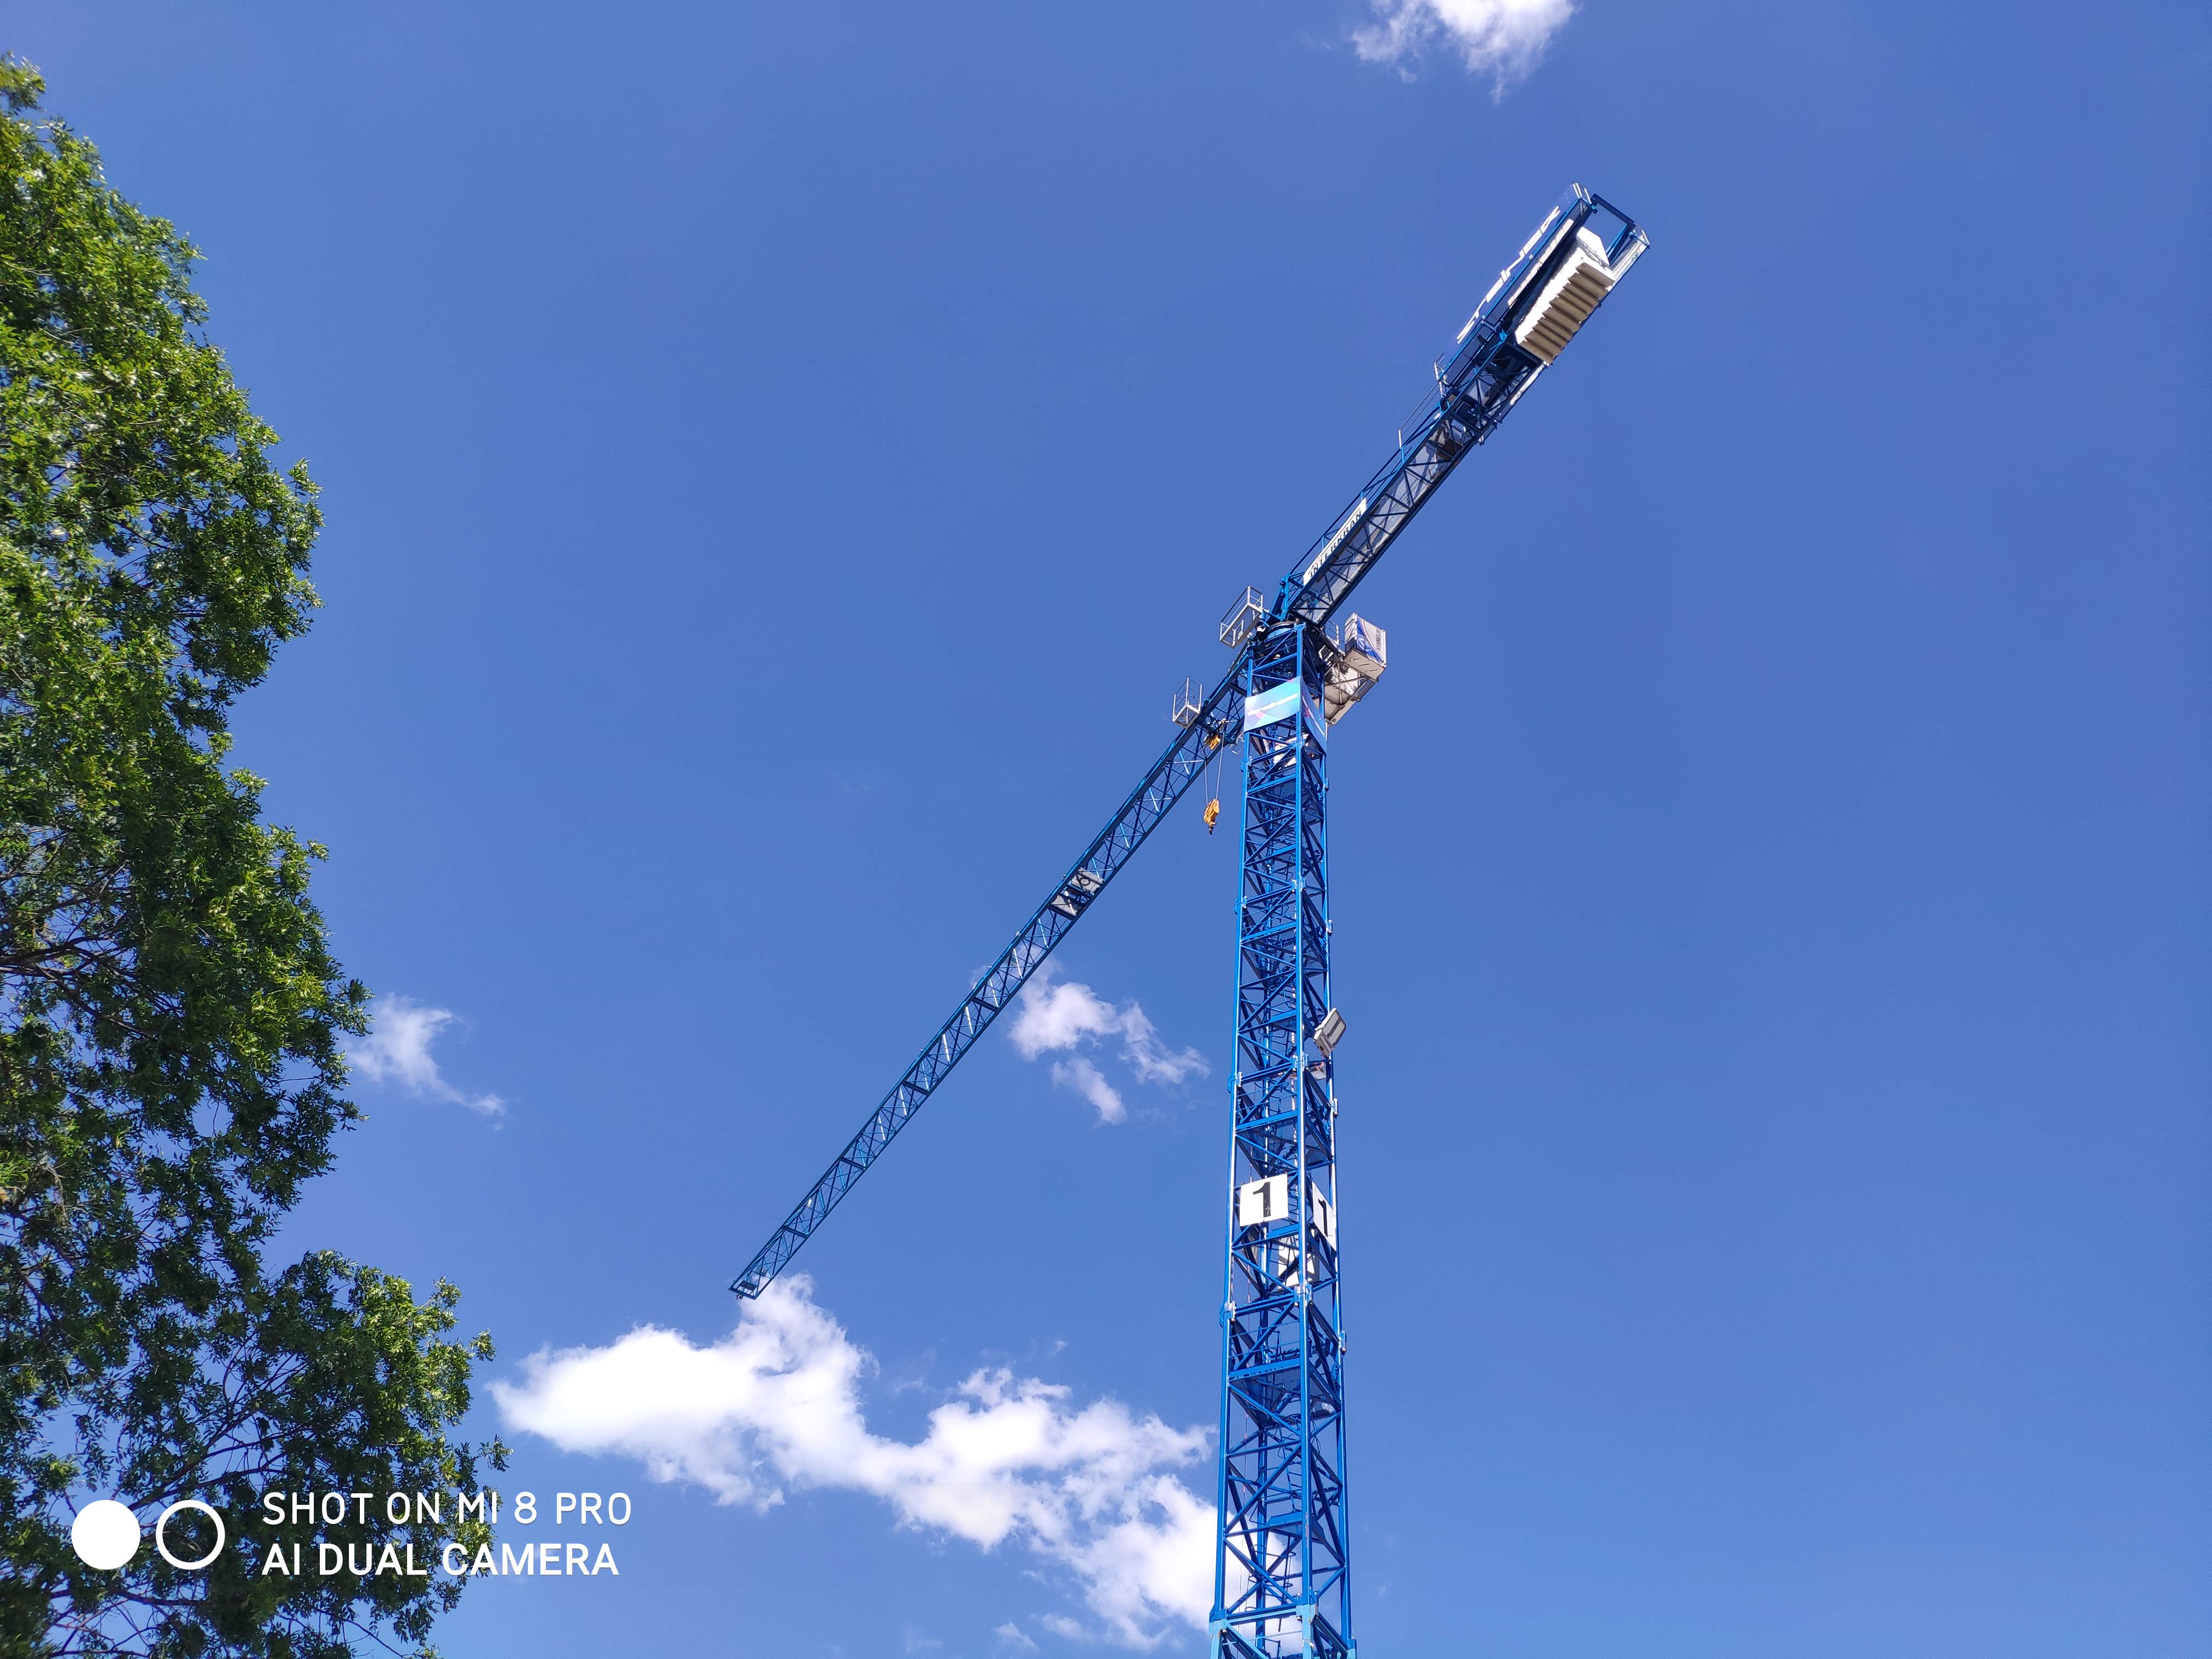
sky, crane, blue, tower, tree, technology, vehicle, cloud, public utility